Marion L. Brittain

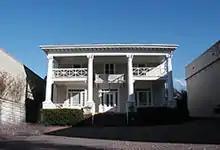
Entrance to Dr. Marion Luther Brittain Sr. House

Long after his death, Brittain continues to be remembered through several prestigious awards named in his honor. The Marion L. Brittain Fellows Program, established in 1990, awards postdoctoral fellowships to teach in the Communications Program at Georgia Tech's School of Literature, Communication, and Culture for up to three years. At Emory University, the Marion Luther Brittain Award is presented annually at commencement to a graduate "who has demonstrated exemplary service to both the university and the greater community without expectation of recognition" and is considered the university's highest student honor.